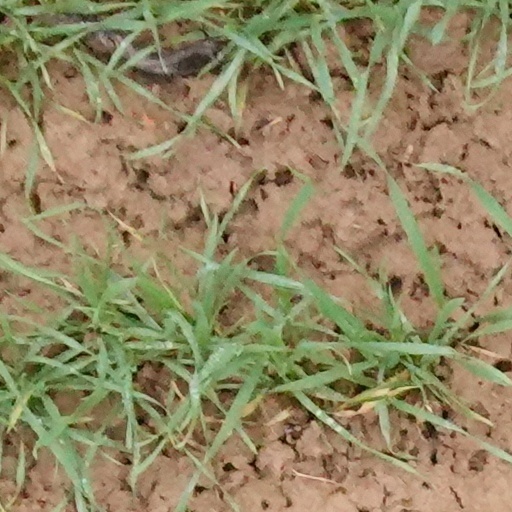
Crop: wheat